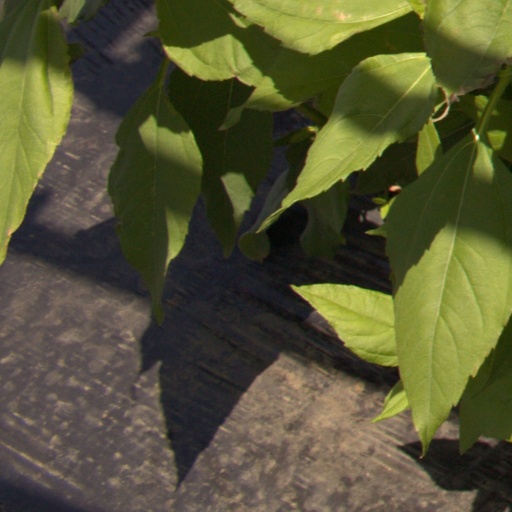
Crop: Jerusalem artichoke